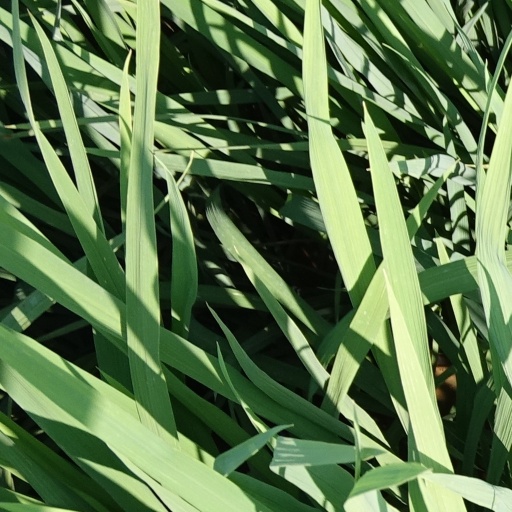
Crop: rice